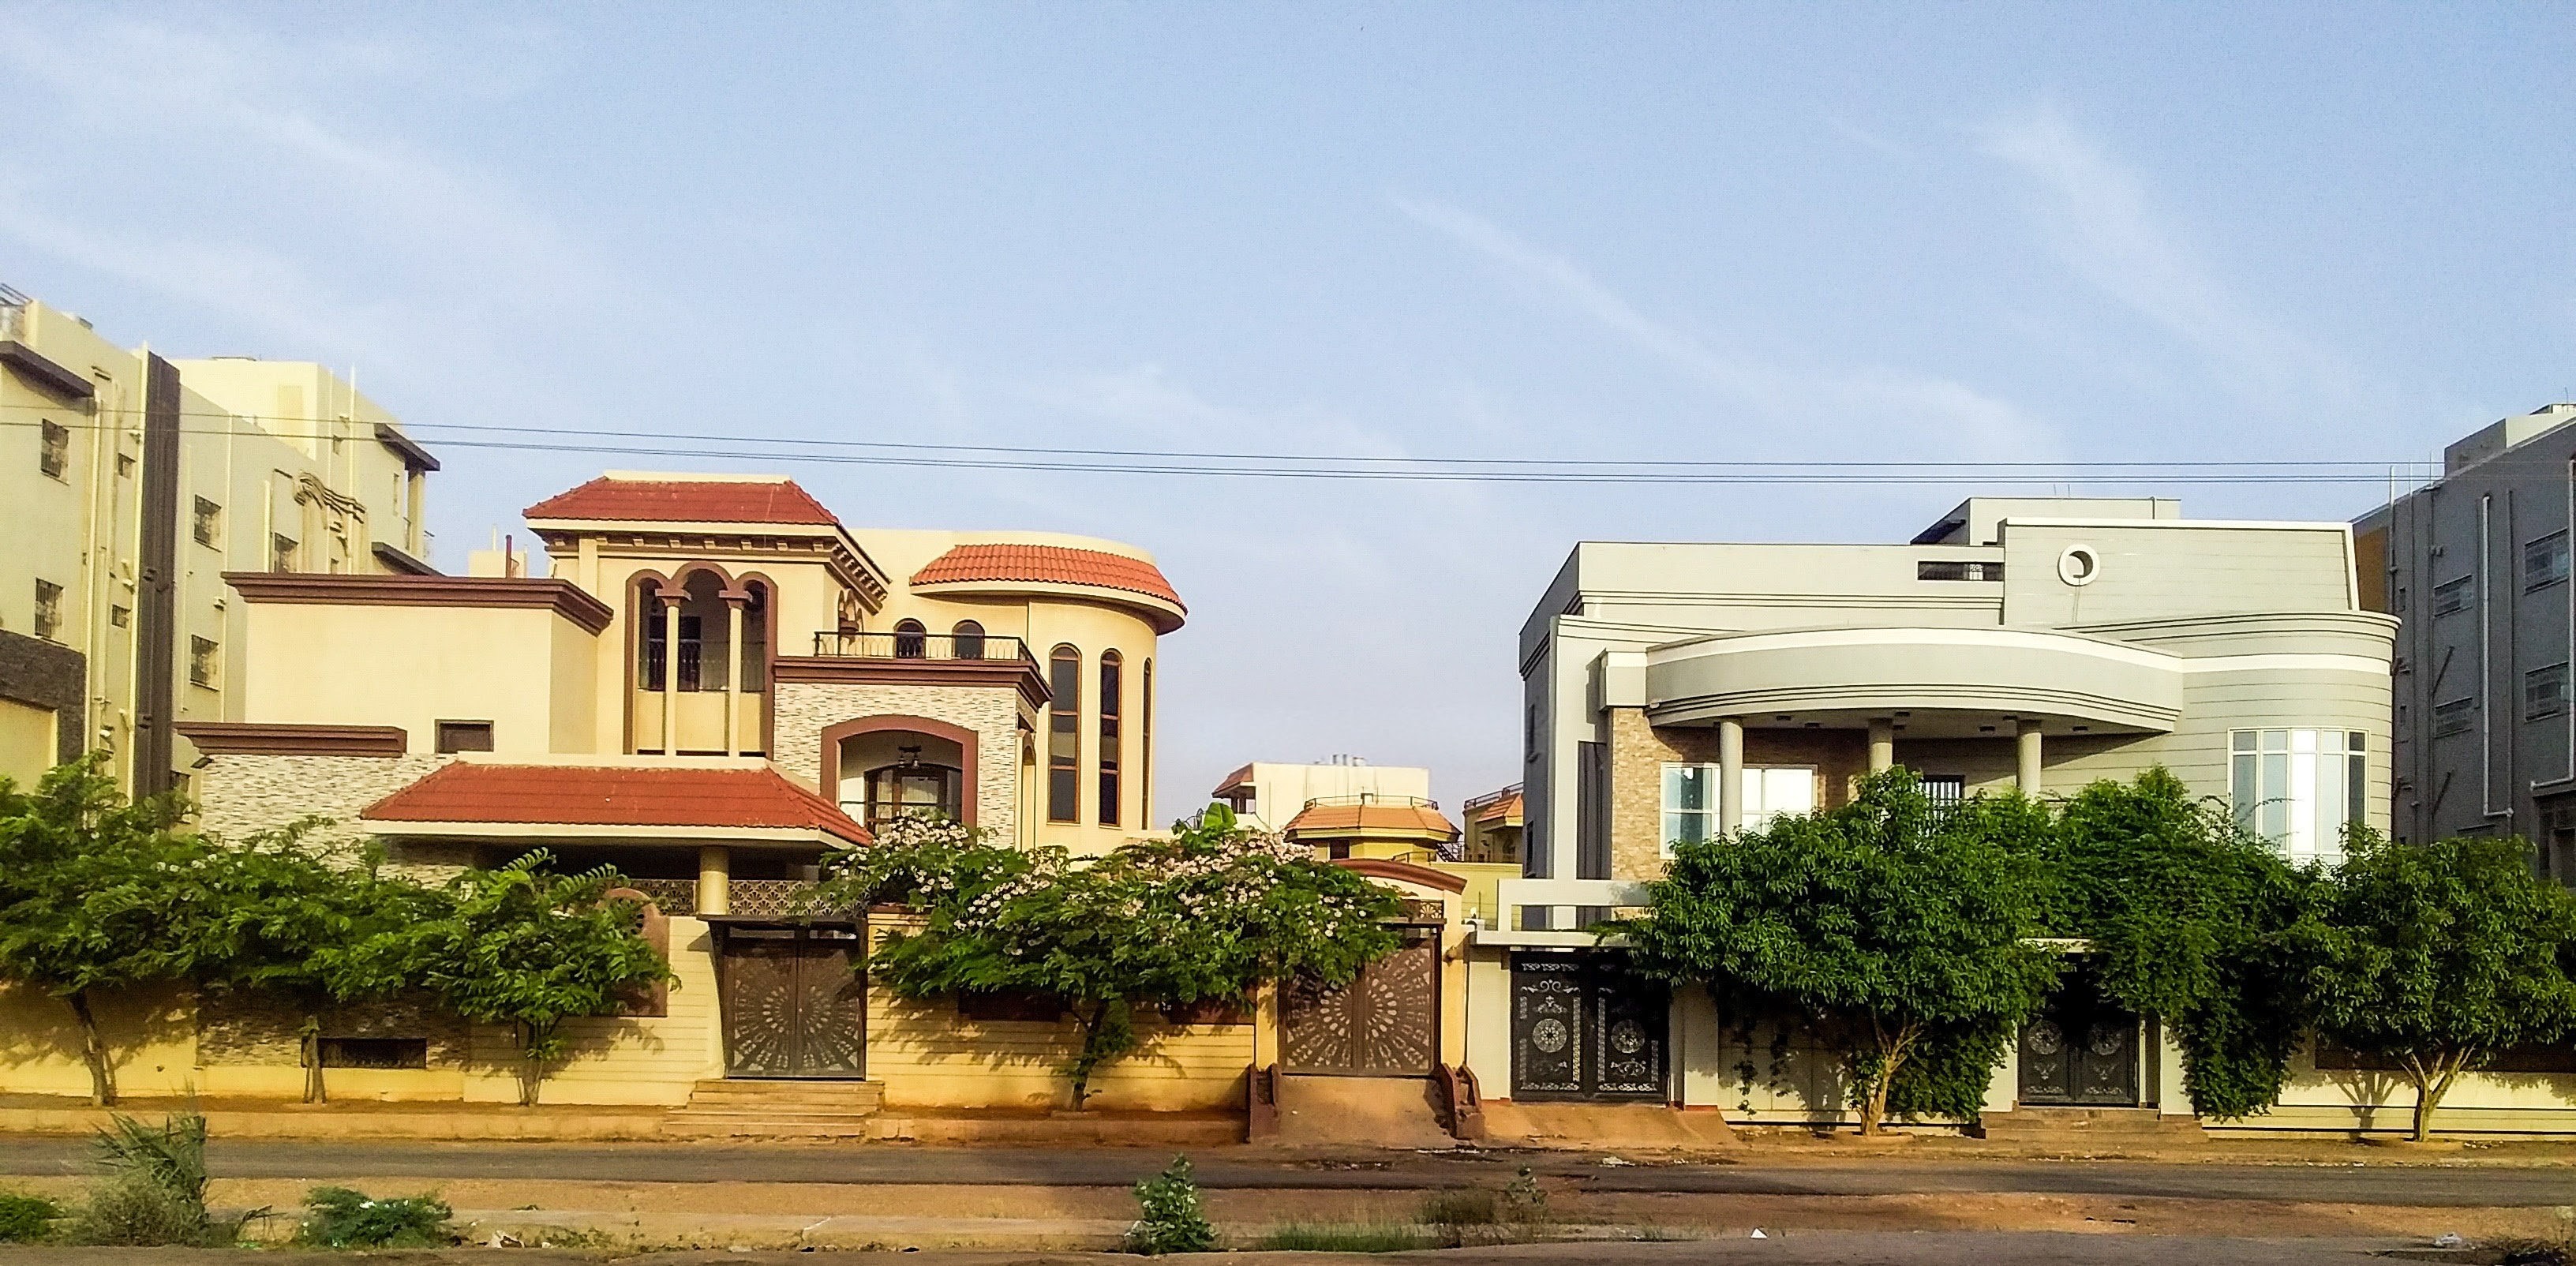
الوصف بالفصحى: النمط العمراني السائد في المدن والأحياء السكنية الحديثة
التصنيف: Uncategorized